Ion Cristoiu

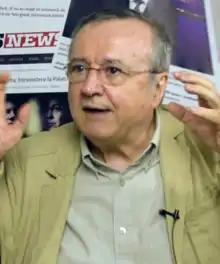
Ion Cristoiu in 2016

Ion Cristoiu (born 16 November 1948, Găgești, Vrancea County) is a conservative Romanian journalist, writer, and political analyst.